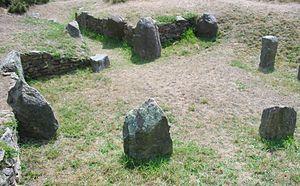
Cette liste non exhaustive recense les principaux sites mégalithiques de Jersey.
La Hougue des Géonnais est un dolmen, situé dans la paroisse de Saint-Ouen, route de Vîncheles de Hault et rue des Géonnais, sur l'île Anglo-Normande de Jersey.